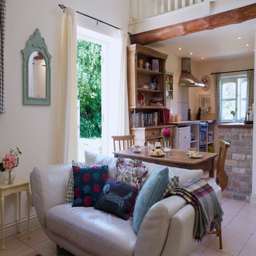
windows lead from the living area into the garden beyond .